Literacy in India

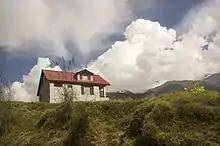
Strong government action and community support made Himachal Pradesh one of India's most literate states by 2001.

Himachal Pradesh underwent a "Schooling Revolution" in the 1961–2001 period that has been called "even more impressive than Kerala's." Kerala has led the nation in literacy rates since the 19th century and seen sustained initiatives for over 150 years, whereas Himachal Pradesh's literacy rate in 1961 was below the national average in every age group. In the three decadal 1961–1991 period, the female literacy in the 15–19 years age group went from 11% to 86%. School attendance for both boys and girls in the 6–14-year age group stood at over 97% each, when measured in the 1998–99 school year.